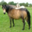
Label: horse